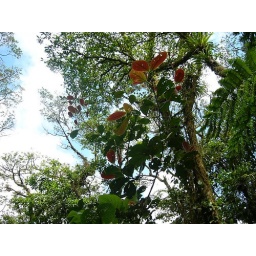
a color other than green, in the cloud forest